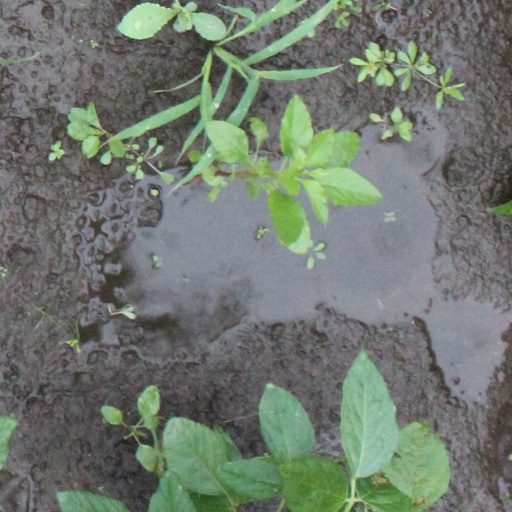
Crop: soybean